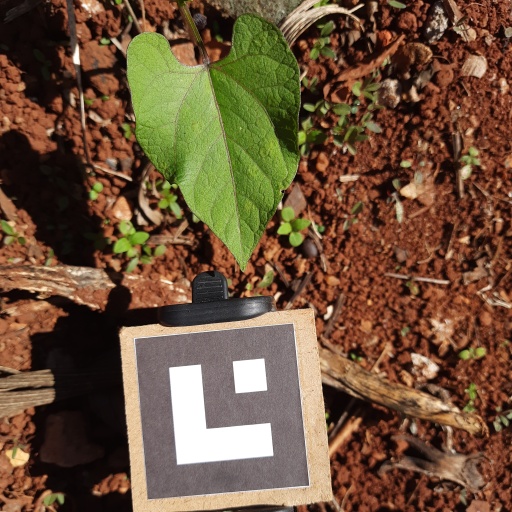
Observations: wavy surface, no eating holes, under sunlight